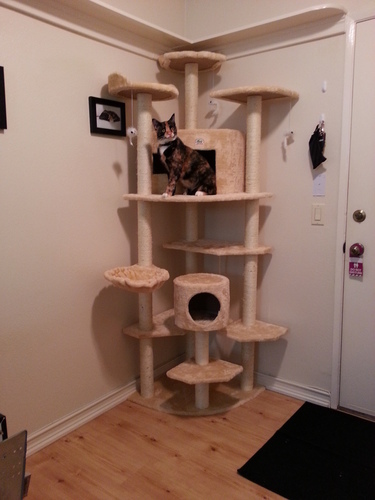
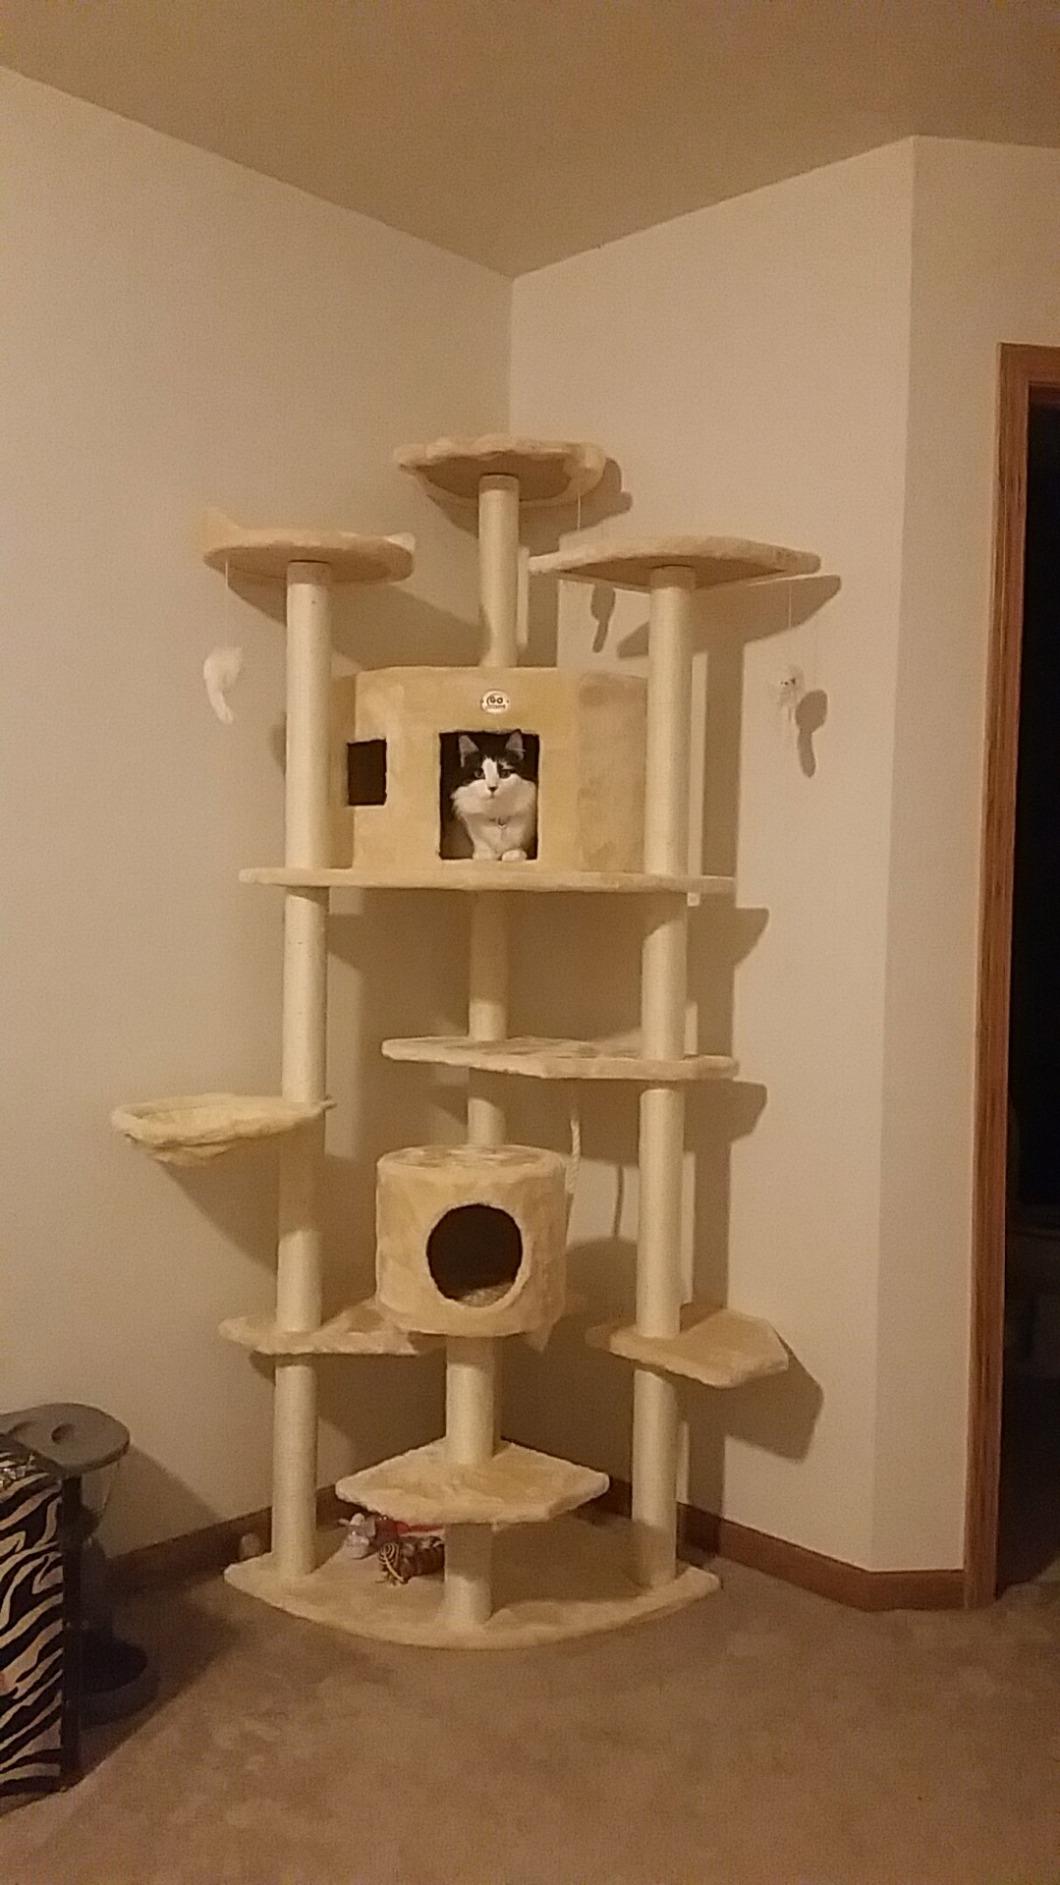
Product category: items_cat tree
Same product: yes